Palazzo Firrao, Naples

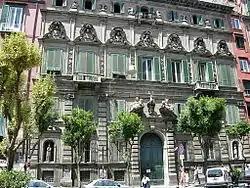
Facade of Palazzo Firrao.

A palace at the site existed by the early 1500s, since it is known it once sported external frescoes by Polidoro di Caravaggio. The palace was purchased in the early 17th century by Cesare Firrao, Prince of Sant’Agata and Luzzi, in Calabria. It is generally held that he commissioned the Baroque architect Cosimo Fanzago to rebuild the palace, and that this architect designed the present facade. Others attribute much of the work to Jacopo Lazzari and his son Dionisio. The palace facade was apparently completed by 1630-1640s.